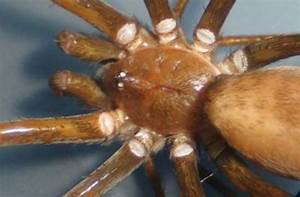
Label: ragno